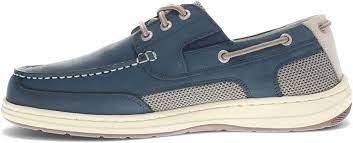
Label: Boat